John Coker (cleric)

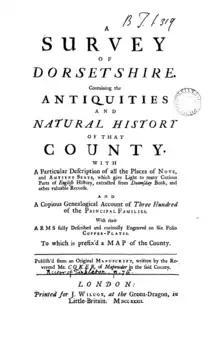
"A Survey of Dorsetshire" (1732). The earliest county history of Dorset, incorrectly attributed to Coker.

John Coker (d. 1631/35) was an English Anglican cleric and the once-reputed author of "A Survey of Dorsetshire", a county history published in 1732.